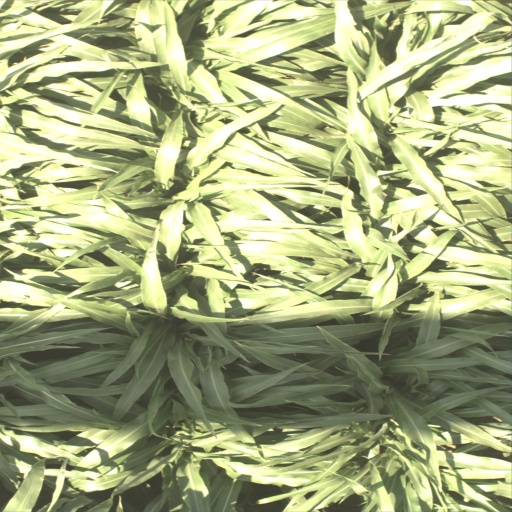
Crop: sorghum